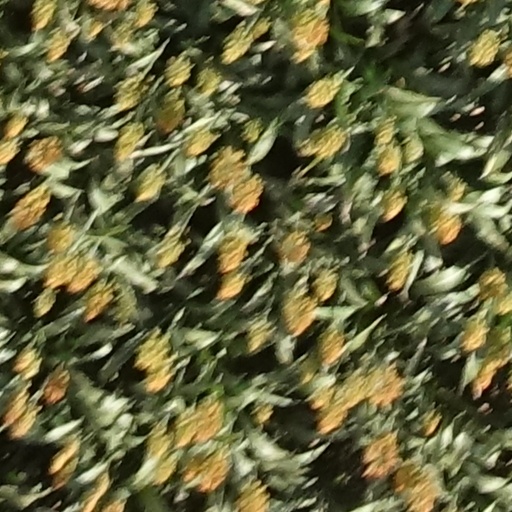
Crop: sorghum